Mark Aguirre

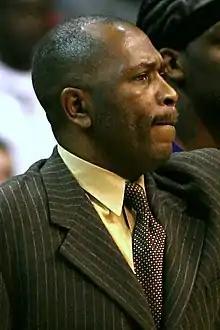
Aguirre in 2007

Mark Anthony Aguirre (born December 10, 1959) is an American former professional basketball player in the National Basketball Association (NBA). Aguirre was chosen as the first overall pick of the 1981 NBA draft by the Dallas Mavericks after playing three years at DePaul University. Aguirre played in the NBA from 1981 until 1994 and won two championships with the Detroit Pistons after being traded to Detroit from Dallas in exchange for Adrian Dantley. Aguirre was a three-time All-Star for Dallas. Aguirre was inducted into the College Basketball Hall of Fame in 2016.